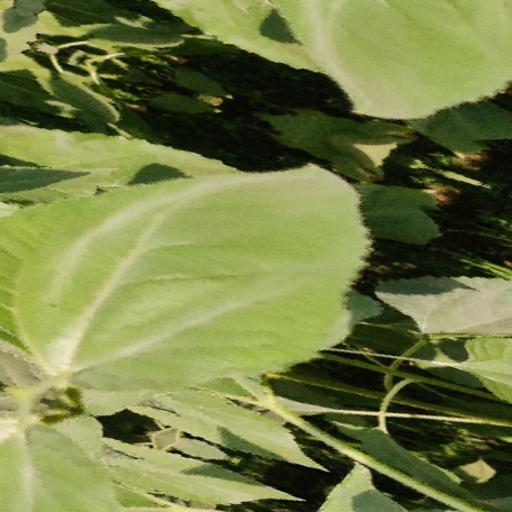
Label: Fresh_leaf